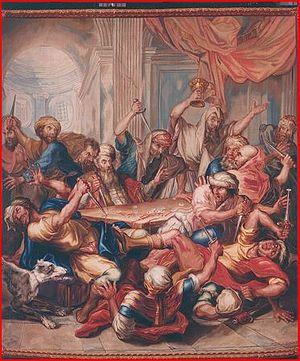
Le Sacrement du Miracle est un miracle eucharistique catholique qui a eu lieu au XIVe siècle à Bruxelles. Selon la légende, du sang aurait coulé d'hosties consacrées, qui auraient été dérobées par des Juifs dans une chapelle, et poignardées par ceux-ci le vendredi saint 1370 à la Synagogue. À la suite de cela, six membres de la communauté juive de Bruxelles ont été accusés de profanation du Saint-Sacrement, et exécutés sur le bûcher.